Manó Kogutowicz

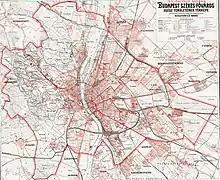
1908 map of Budapest

Manó Kogutowicz was born in Židlochovice, Moravia, Austrian Empire on 21 December 1851. After the Austro-Hungarian Compromise of 1867, the Kingdom of Hungary was able to partially re-establish its sovereignty and expanded its influence in public life and administration. The following year, the Elementary Education Act of 1868 was passed that required school attendance from ages 6 to 15, with a penalty for disobedience. The law also stipulated that students would be instructed in their own native languages. However there were no Hungarian-language maps or atlases available for elementary or secondary education. Kogutowicz published a small school atlas with five pages of maps of Budapest and the surrounding area. The initial atlas ('Small Atlas with a county map for third grade pupils of elementary schools') was popular and Kogutowicz gradually added to it over the next ten years, totally to 13 pages. Kogutowicz was able to convince the Hungarian ministry of education, and the minister Albin Csáky, of the importance of a Hungarian cartography institute. The ministry subsequently placed an order for the school maps to come from Kogutowicz's institute in 1890, the same year it was founded. Much acclaimed in and out of Hungary, the atlases won a gold medal at the 1900 Paris Exposition.